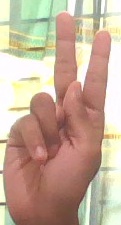
ASL sign: K